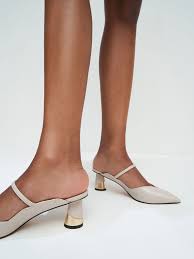
Label: Clog